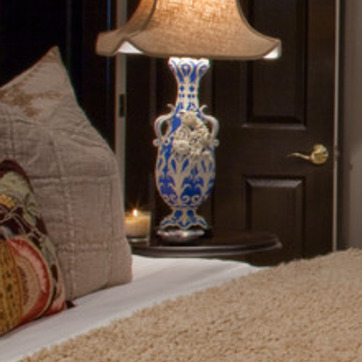
Material: ceramic